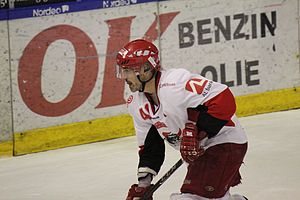
Jesper Duus
Jesper Duus
Jesper Duus under kamp mellem Herning Blue Fox og Rødovre Mighty Bulls - 15/3-11. Herning vandt kampen 4-0
Jesper Duus er en tidligere dansk ishockeyspiller, hvis foretrukne position på isen var højre back. Han har i store dele af sin karriere spillet i udlandet, heriblandt de bedste svenske, tyske og østrigske rækker, før han i 2001 vendte hjem til Danmark og Hvidovre Isbjørnen.